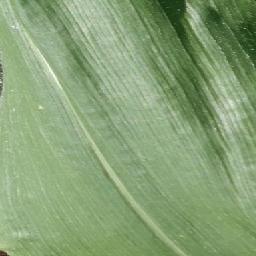
Label: Corn___healthy